Doterel-class sloop

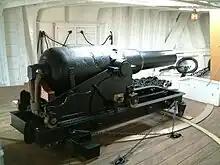
A rifled muzzle loader in the forecastle of "Gannet"

The "Doterel" class was a Royal Navy class of screw-driven sloops. They were of composite construction, with wooden hulls over an iron frame. They were a revised version of an 1874 design by the Royal Navy's Chief Constructor, William Henry White, the . Two of the class were lost, one to an explosion off Chile and one wrecked off Canada. "Gannet" is preserved at Chatham Historic Dockyard.